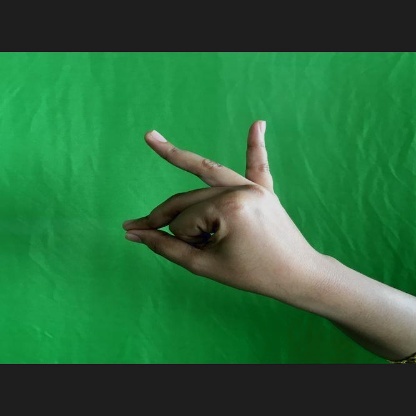
Mudra: Bramaram